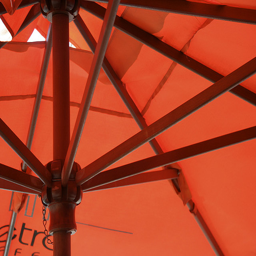
the inside view of a large orange table umbrella
A close up image of the inside of an open umbrella.
an extreme close up photo of the inside of an umbrella
The inside of a bright orange beach umbrella.
The inside of a red umbrella with a wooden stem.